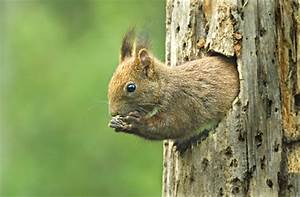
Label: squirrel